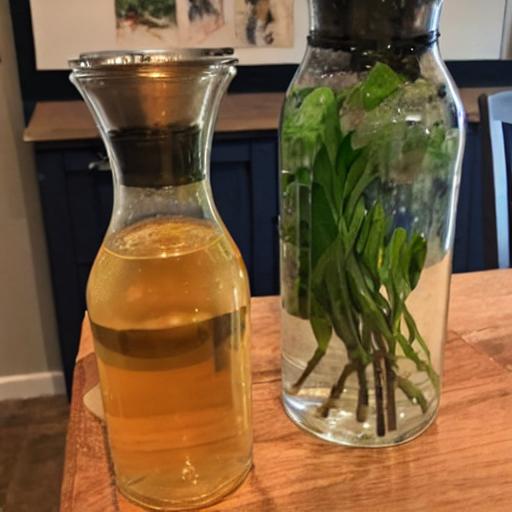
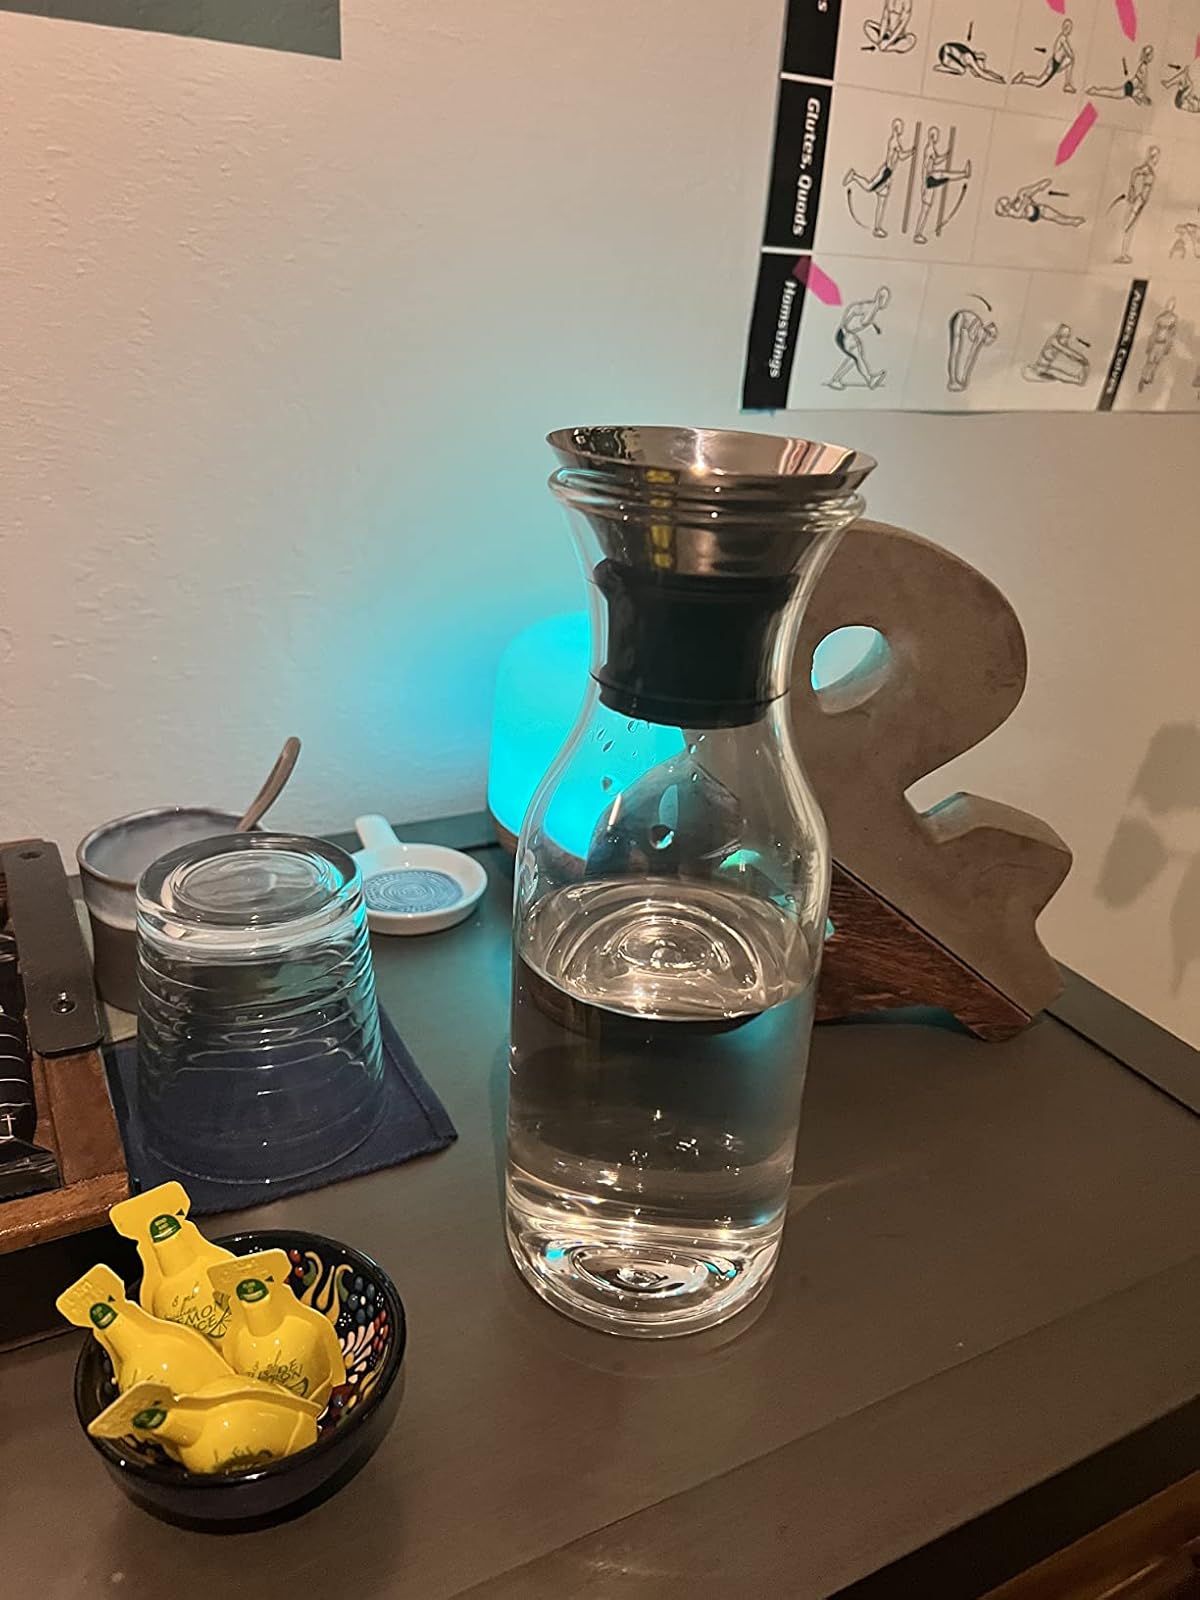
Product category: items_tea
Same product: no